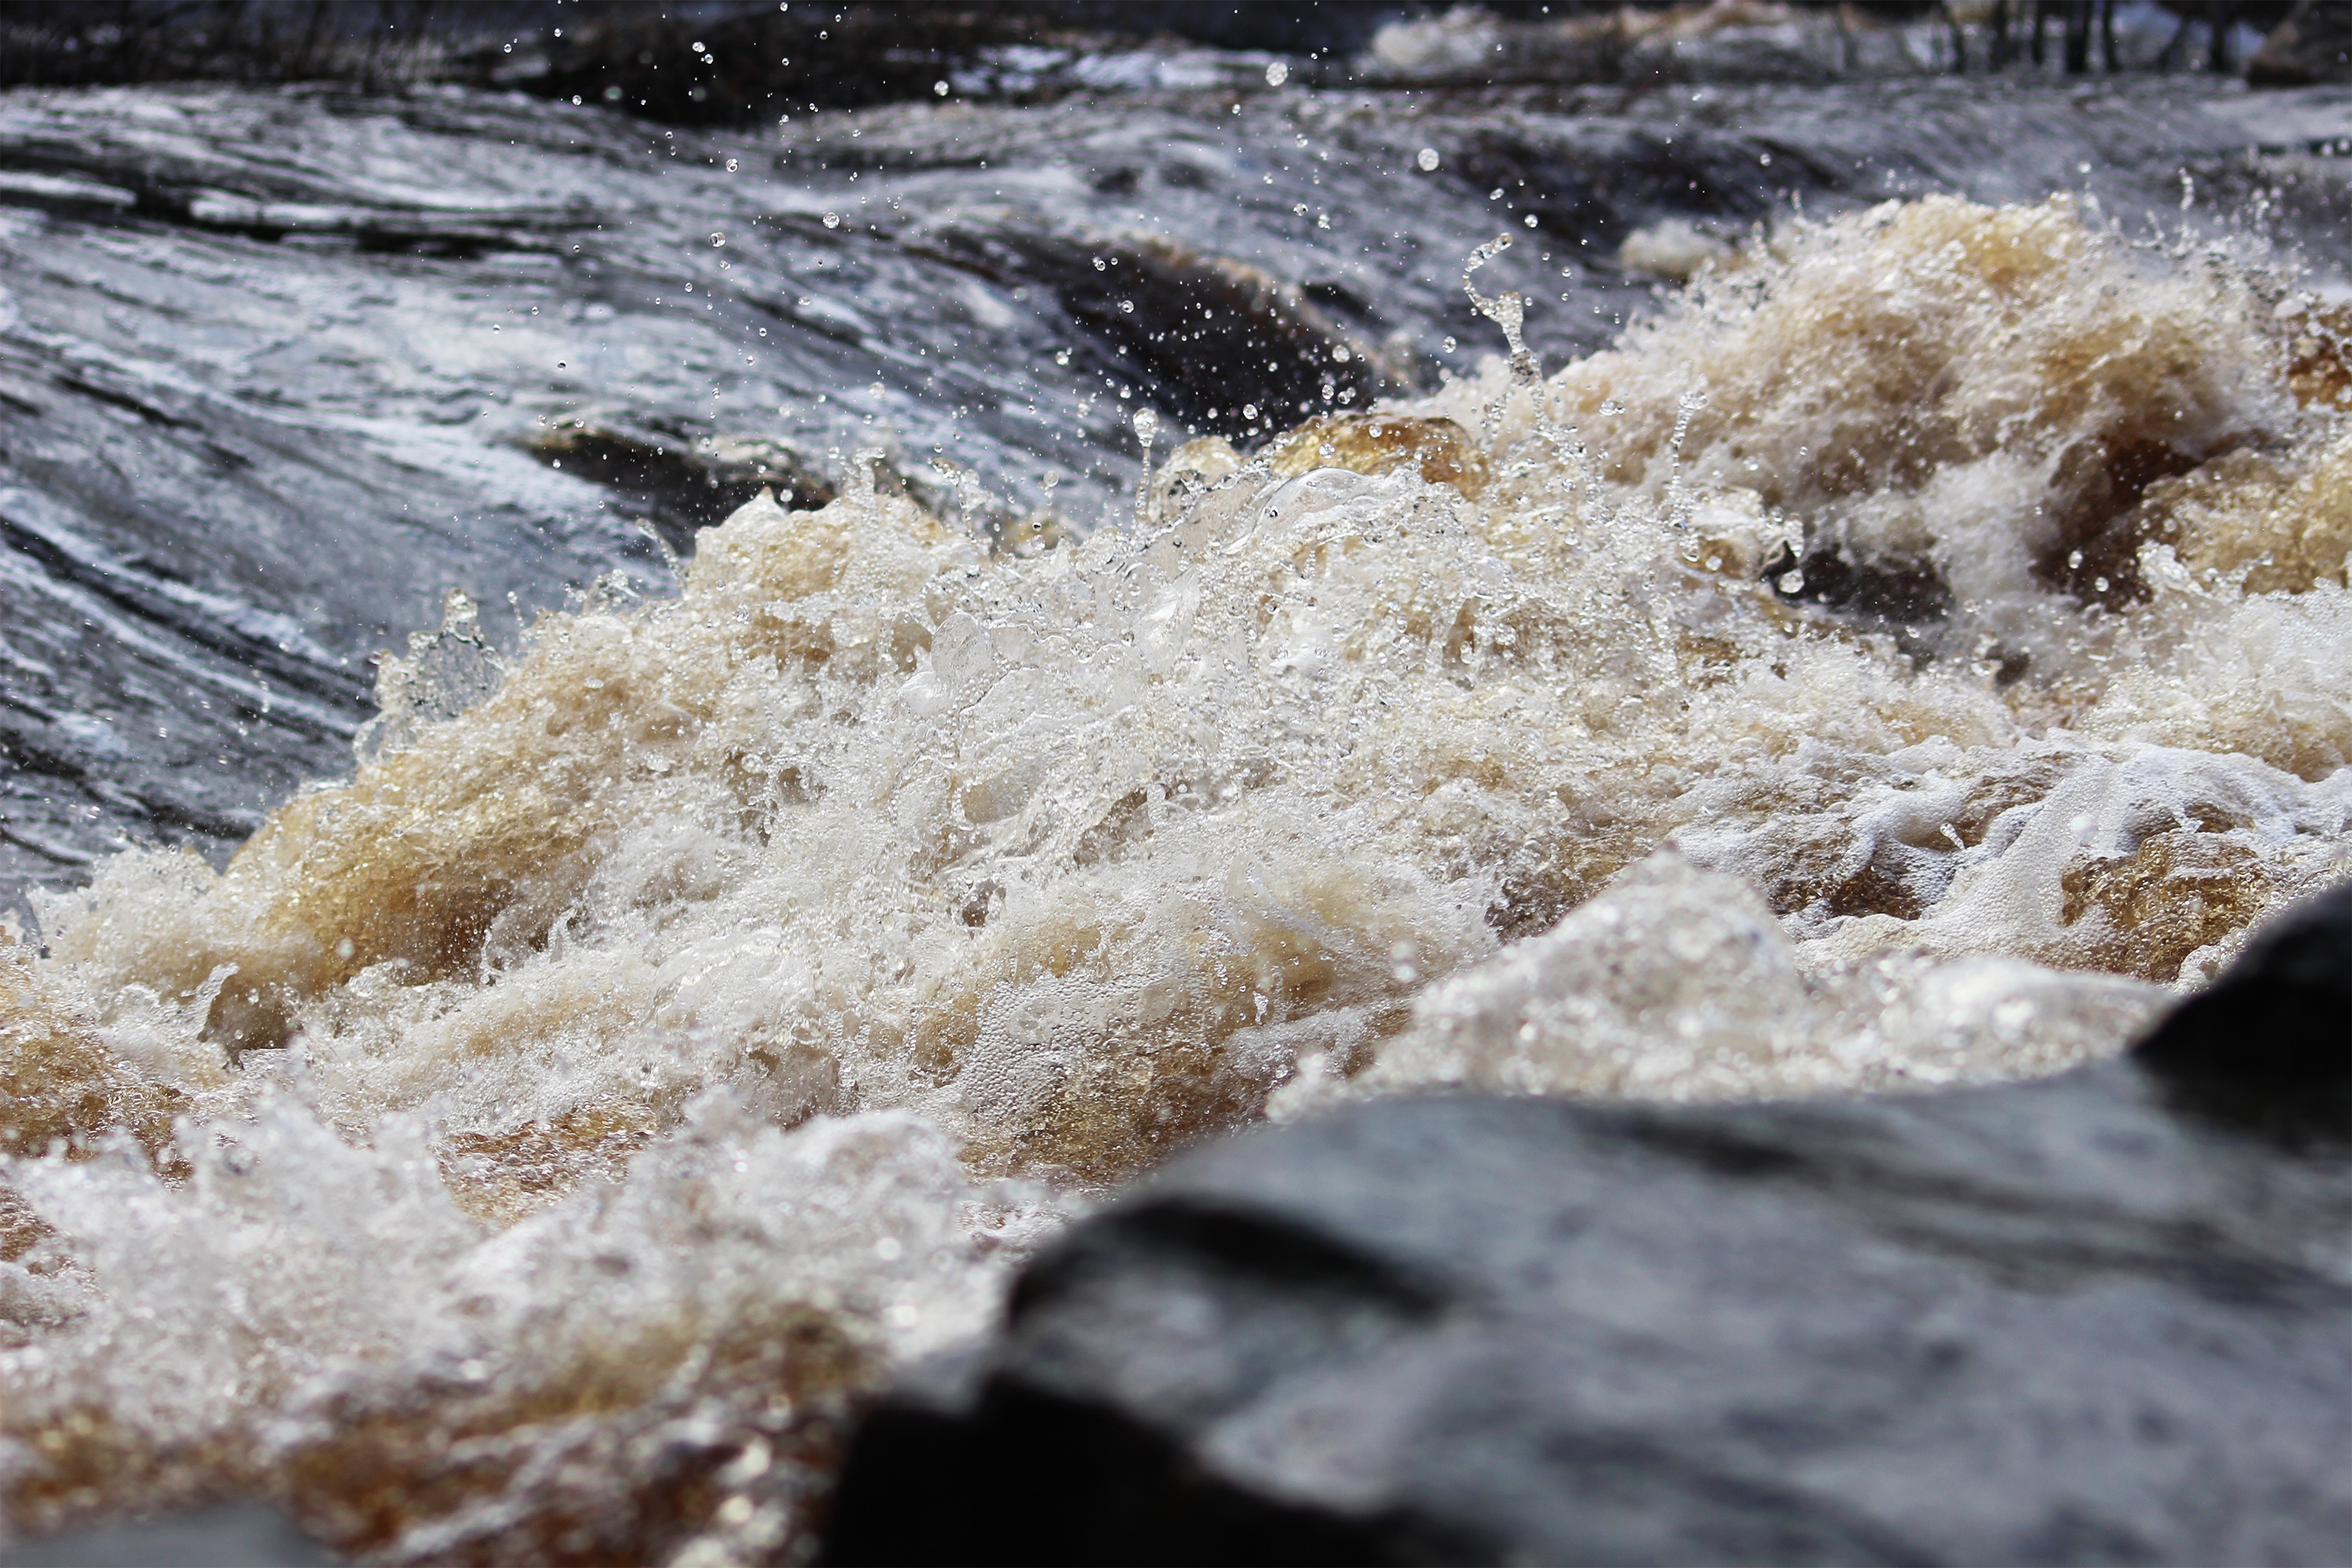
sea, water, nature, sand, rock, snow, winter, wave, frost, river, stream, ice, rapid, season, material, freezing